Damon Mayaffre

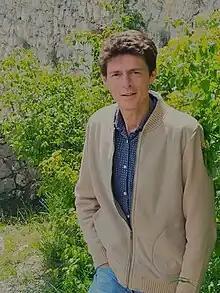
Damon Mayaffre, spring 2023.

Damon Mayaffre (born 1970) is a French academic, historian and linguist, specializing in the analysis of political discourse. He is the author of several books on contemporary French presidential speeches evaluated scientifically and statistically via software-supported analysis.